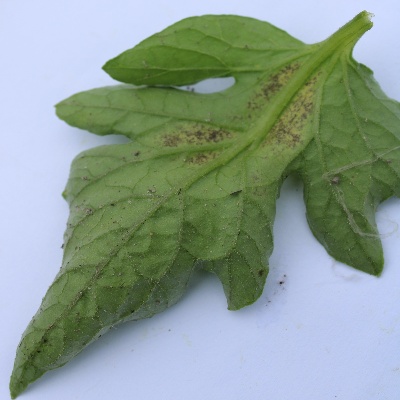
Crop: Tomato
Condition: septoria leaf spot